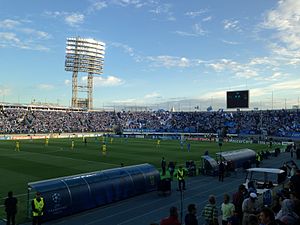
F.C. Paços de Ferreira
F.C. Paços de Ferreira er en portugisisk fodboldklub fra byen Paços de Ferreira. Klubben spiller i den bedste portugisiske liga, og har hjemmebane på Estádio da Mata Real. Klubben blev grundlagt i 1950.